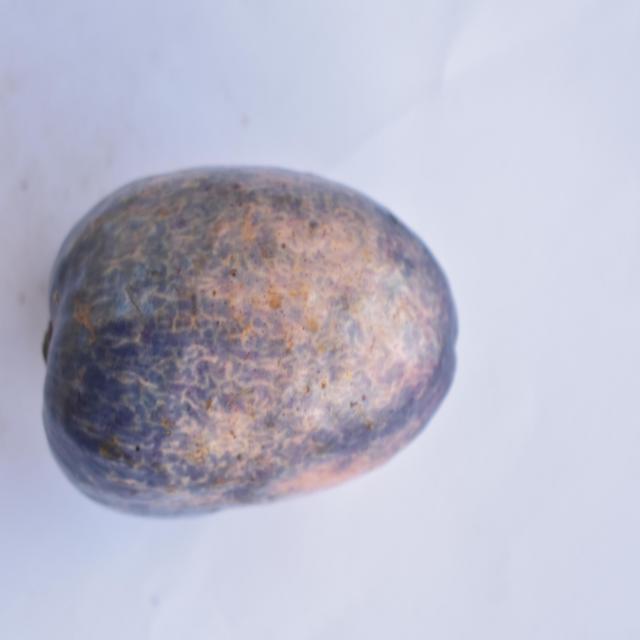
Plum grade: unripe